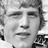
Emotion: neutral